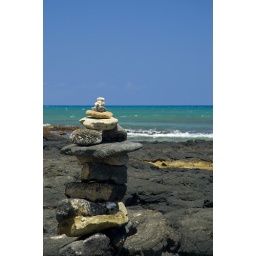
Stacks of stones found on the lava field just off the beach of the Four Seasons Hotel in Kona